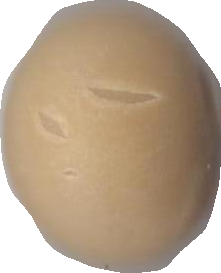
Variety: Dega